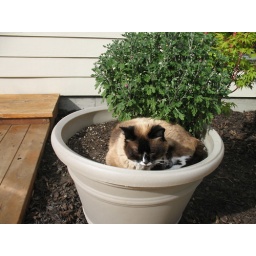
This is my cat Mocha, sitting in out flower pot last summer.